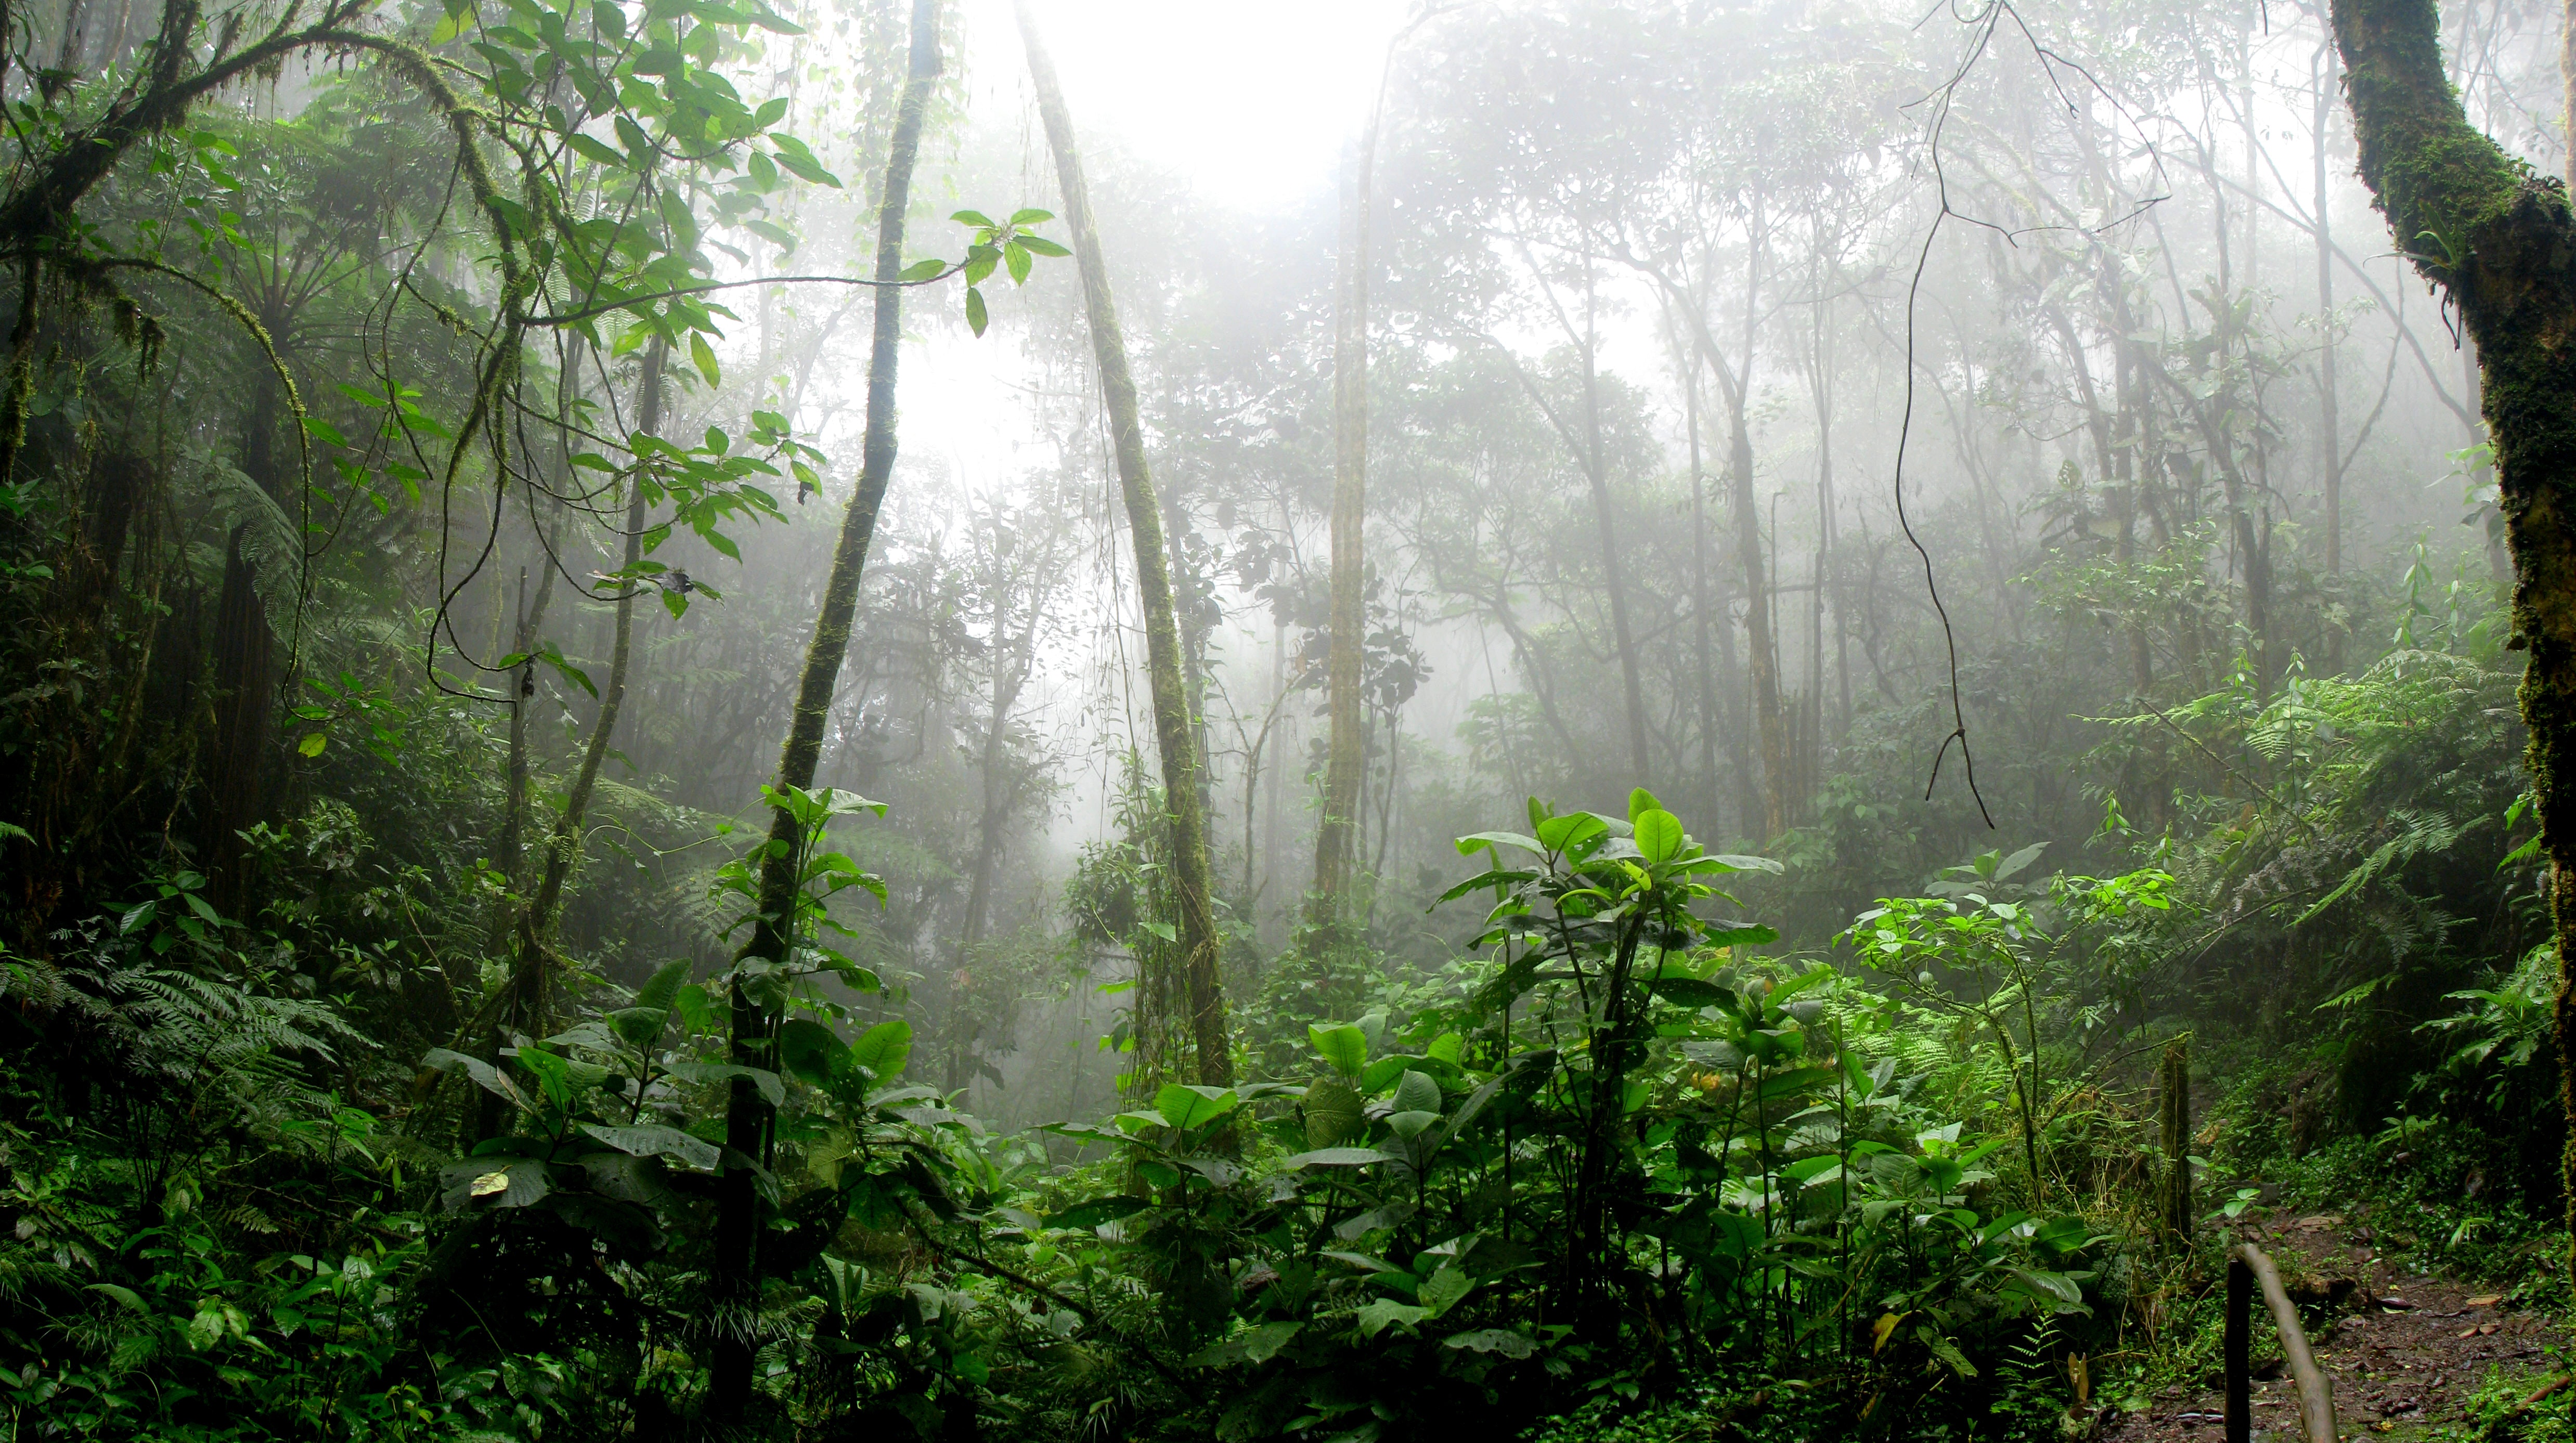
vegetation, forest, nature, old growth forest, tropical and subtropical coniferous forests, jungle, natural environment, nature reserve, rainforest, atmospheric phenomenon, valdivian temperate rain forest, biome, tree, natural landscape, terrestrial plant, woodland, Northern hardwood forest, temperate broadleaf and mixed forest, mist, ecoregion, fog, sunlight, spruce fir forest, plant, plant community, temperate coniferous forest, hill station, vascular plant, landscape